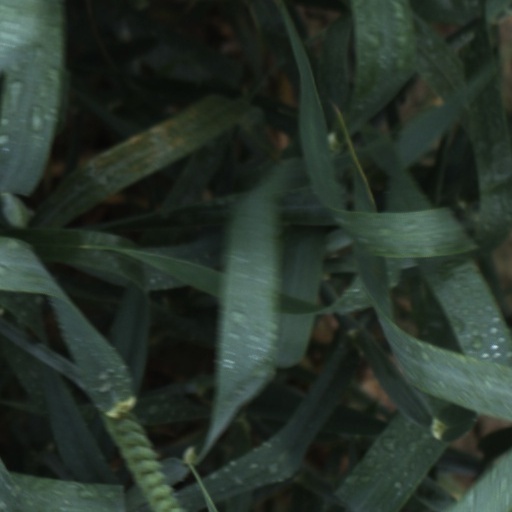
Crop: wheat